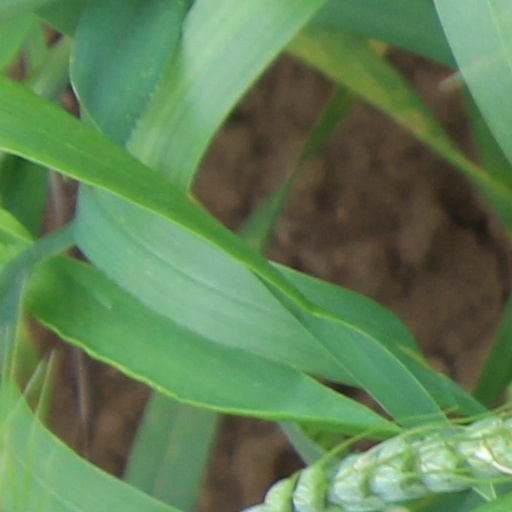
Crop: wheat